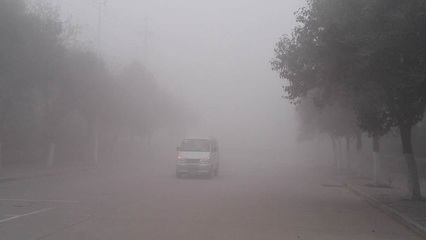
Weather: foggy or hazy